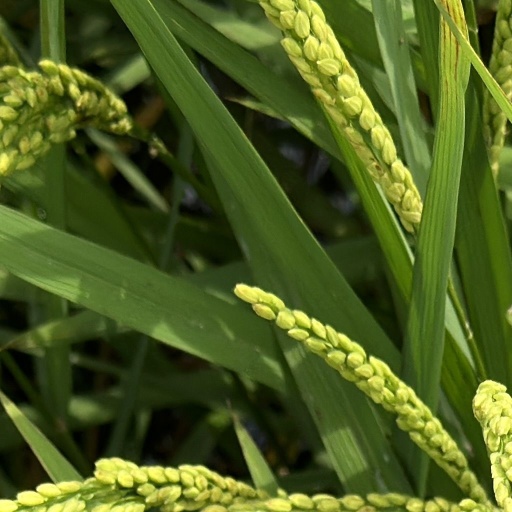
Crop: rice